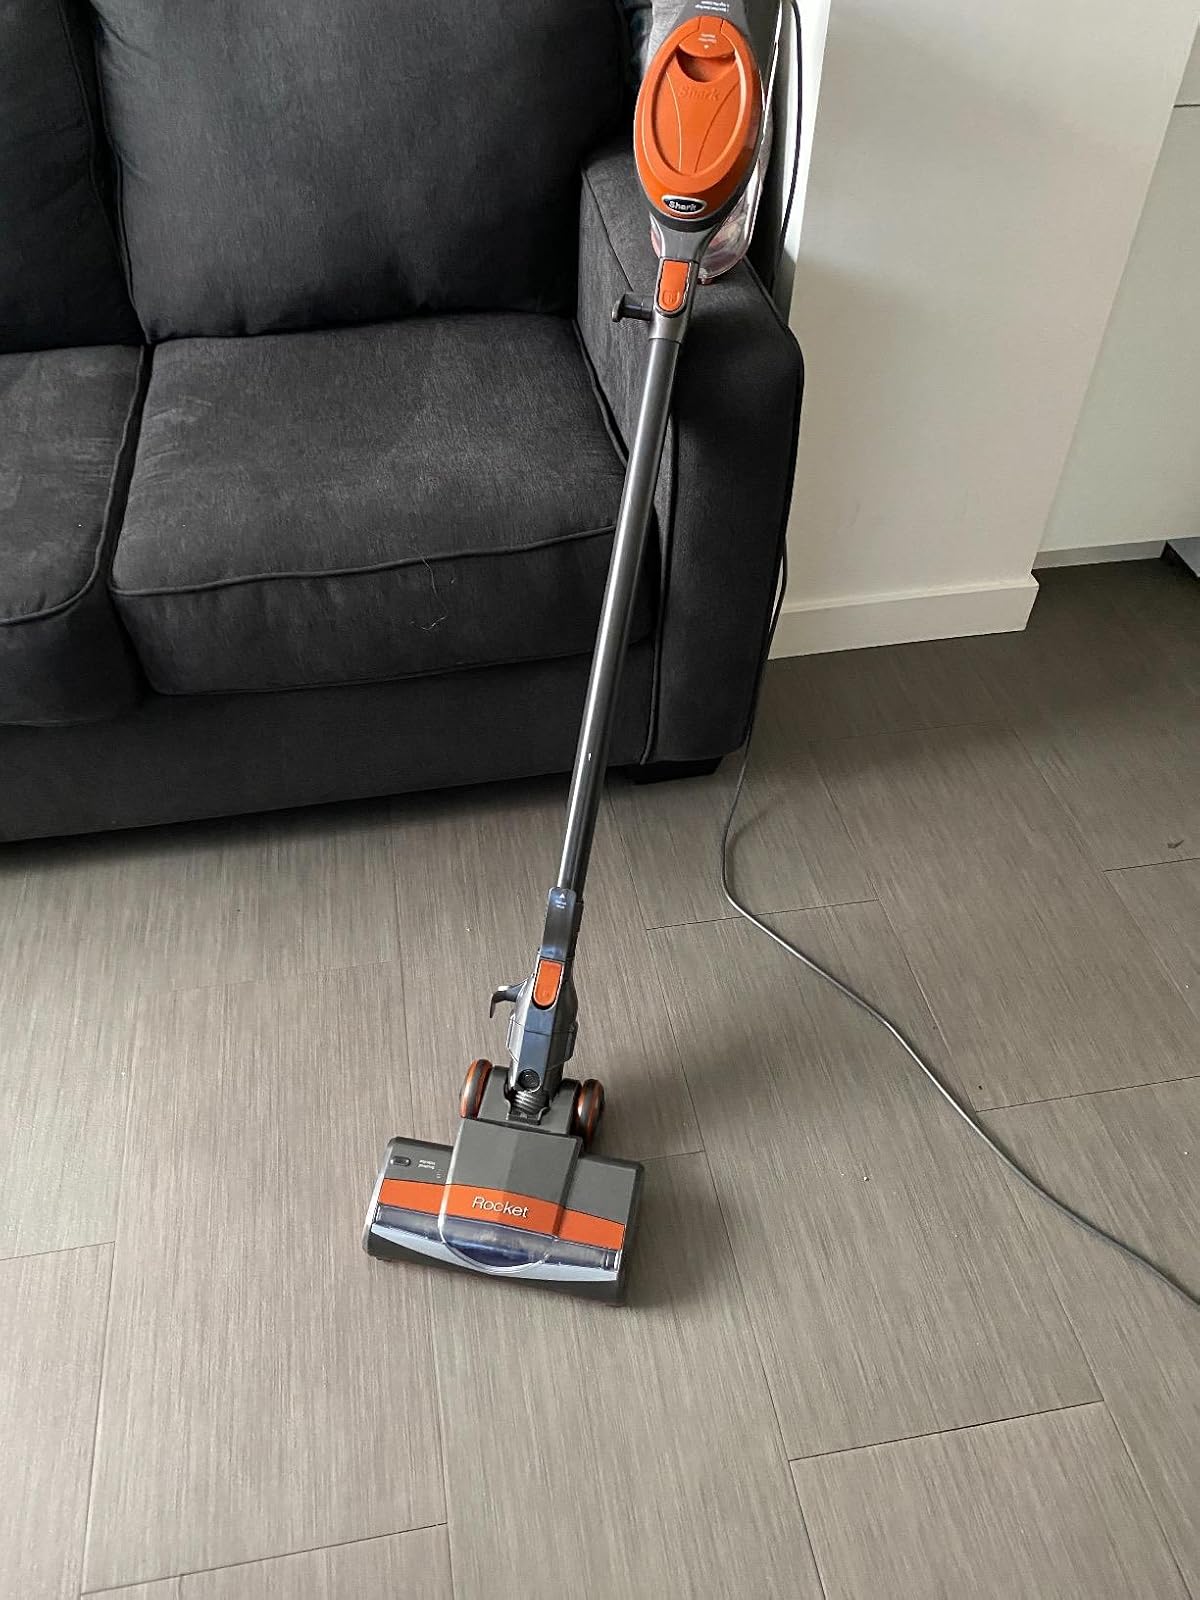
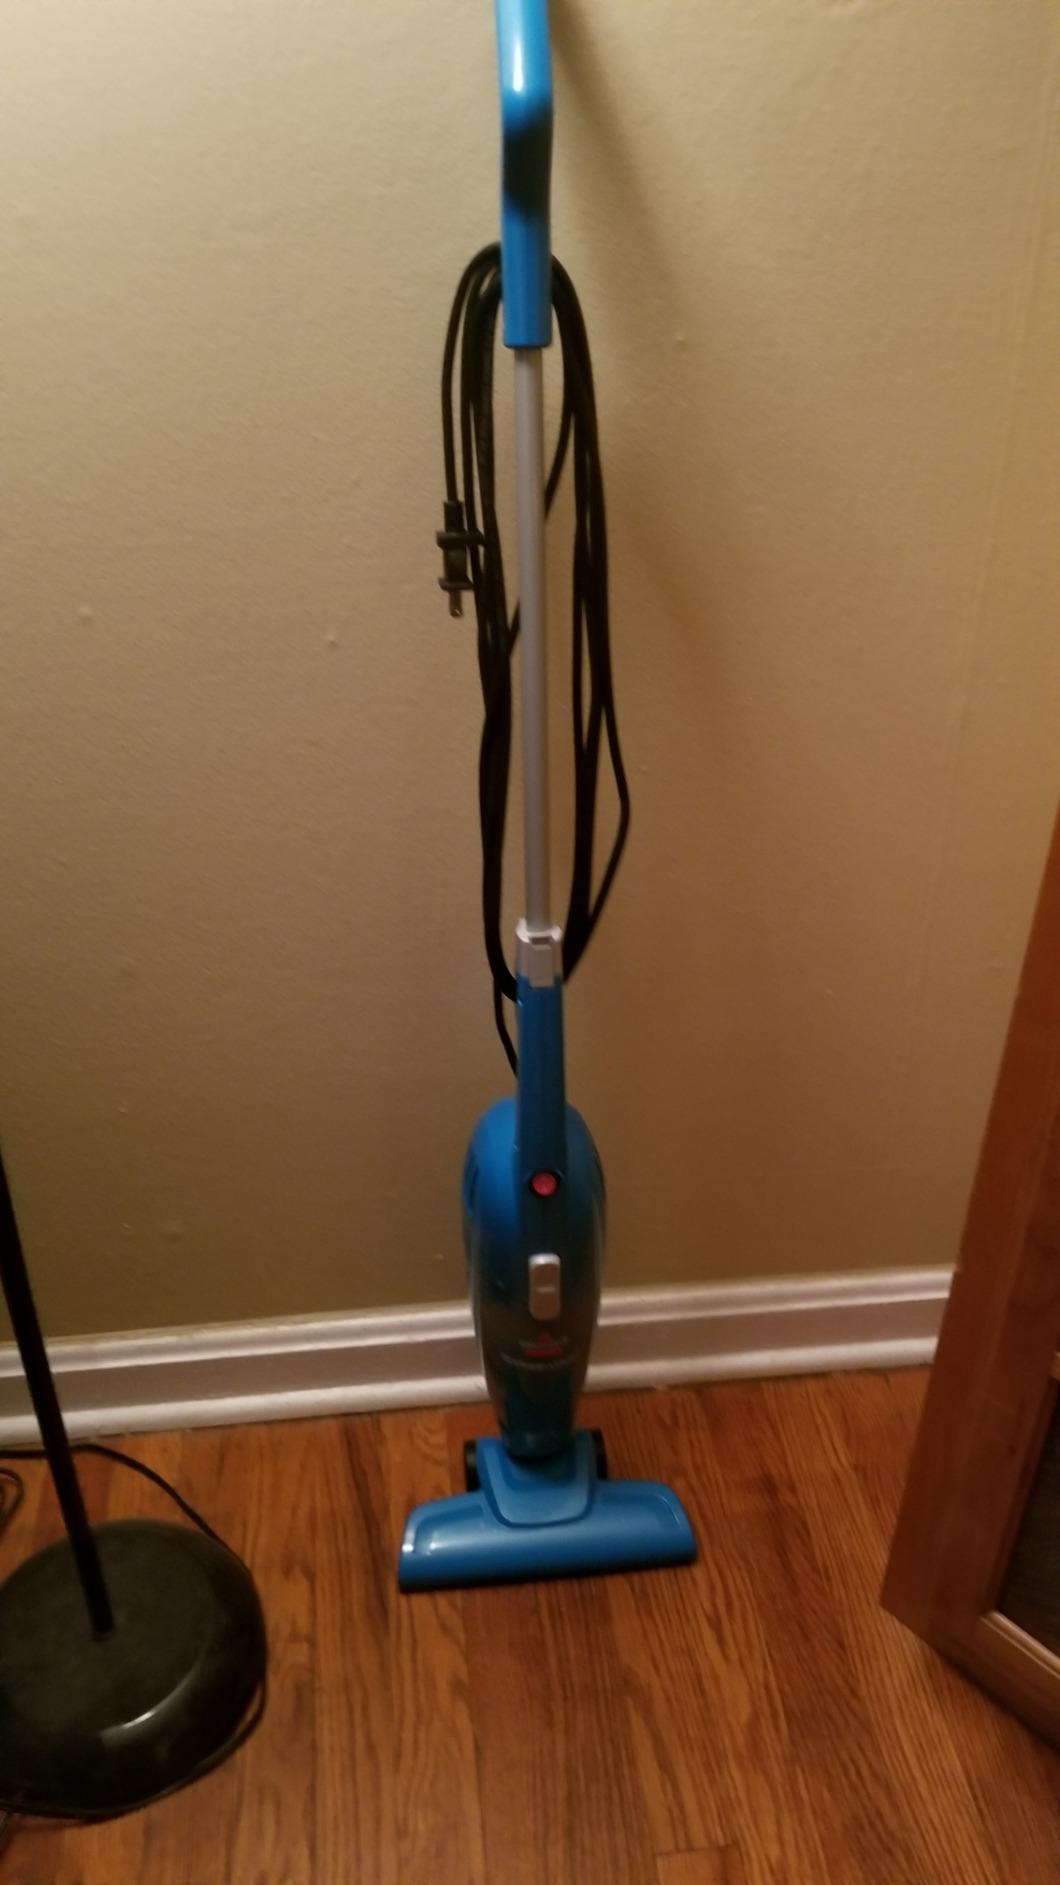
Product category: items_vacuum
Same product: no